Nortel payphones

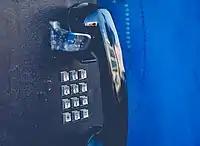
dial pad from Centurion payphone

Nortel Centurion were made in the 1970s–1980s and used coins only. They came in black, brown, blue, or green cases. Initial units used a rotary dial system and later units were touch tone key pad. Coin slot accepted denominations of 5, 10 and 25 cents. Centurions had a coin return button.